Hujr ibn Adi

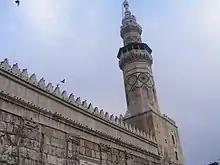
Mosque Minaret

Hujr was given two titles: "al-Kindi" and "al-Adbar". The first title was "al-Kindi", meaning "The Person From Kinda", an Arabian tribe. The second title given to Hujr was "al-Adbar". Hujr, his son Hammam ibn Hujr, and some other companions are buried in Adra, in the outskirts of the Syrian capital Damascus. A mosque had been built around his grave which became a pilgrimage site for Muslims.